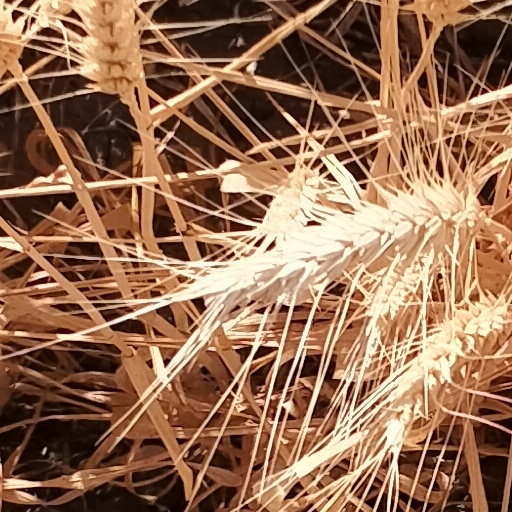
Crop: wheat